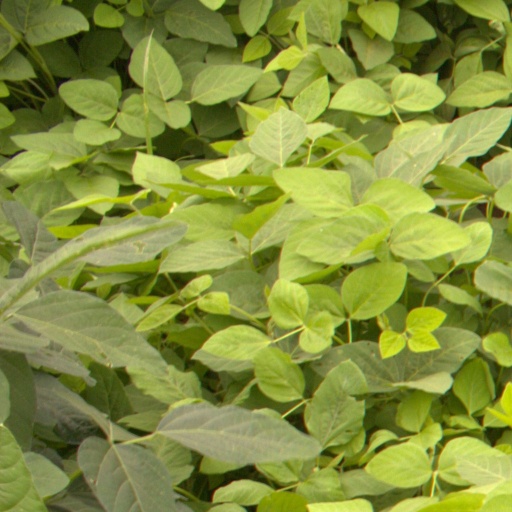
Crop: soybean